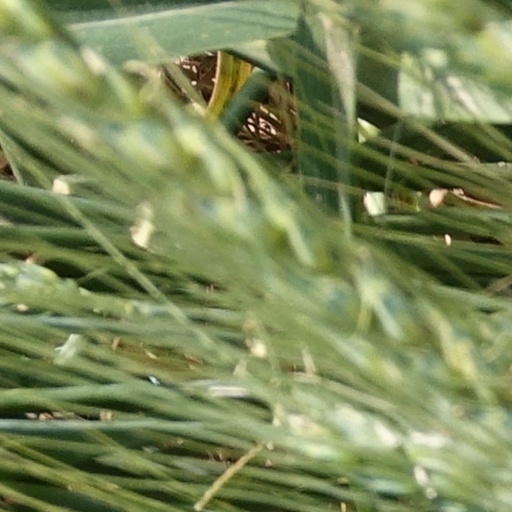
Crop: wheat